Sean Maitland

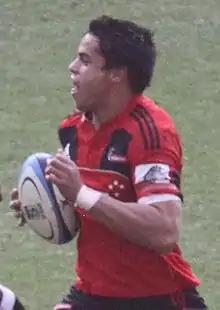
Maitland playing for the Crusaders in Super Rugby

Sean Daniel Maitland (born 14 September 1988) is a New Zealand-born Scottish rugby union player. He plays for Saracens in the Premiership Rugby. He previously played for London Irish and before that for Glasgow Warriors in the PRO12, Crusaders in Super Rugby and Canterbury in the Mitre 10 Cup. His regular playing positions are Wing and Full back.